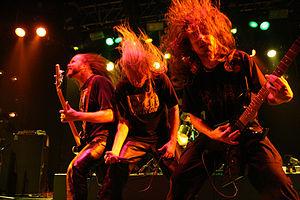
Asphyx est un groupe de death metal néerlandais, originaire d'Overijssel. Il est formé en 1987 par le batteur Bob Bagchus et le guitariste Tonny Brookhuis. En 1990, Martin Van Drunen rejoint le groupe et enregistre The Rack, et Last One on Earth, qui sont les deux meilleurs albums du groupe. Juste après avoir enregistré Last One on Earth, en 1992, Martin Van Drunen est remplacé par Ron Van Pol qui était le bassiste de session du groupe. Le groupe se séparera une première fois en 1994.